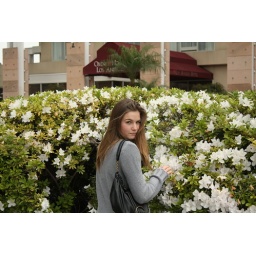
Madison by white flowers